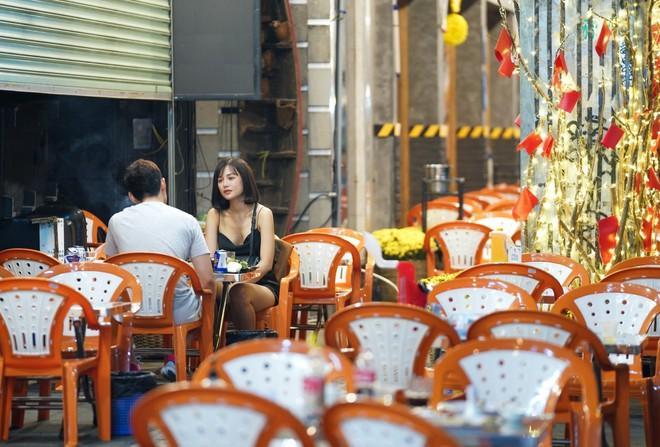
có nhiều bộ bàn ghế được bày ra ở trên đường